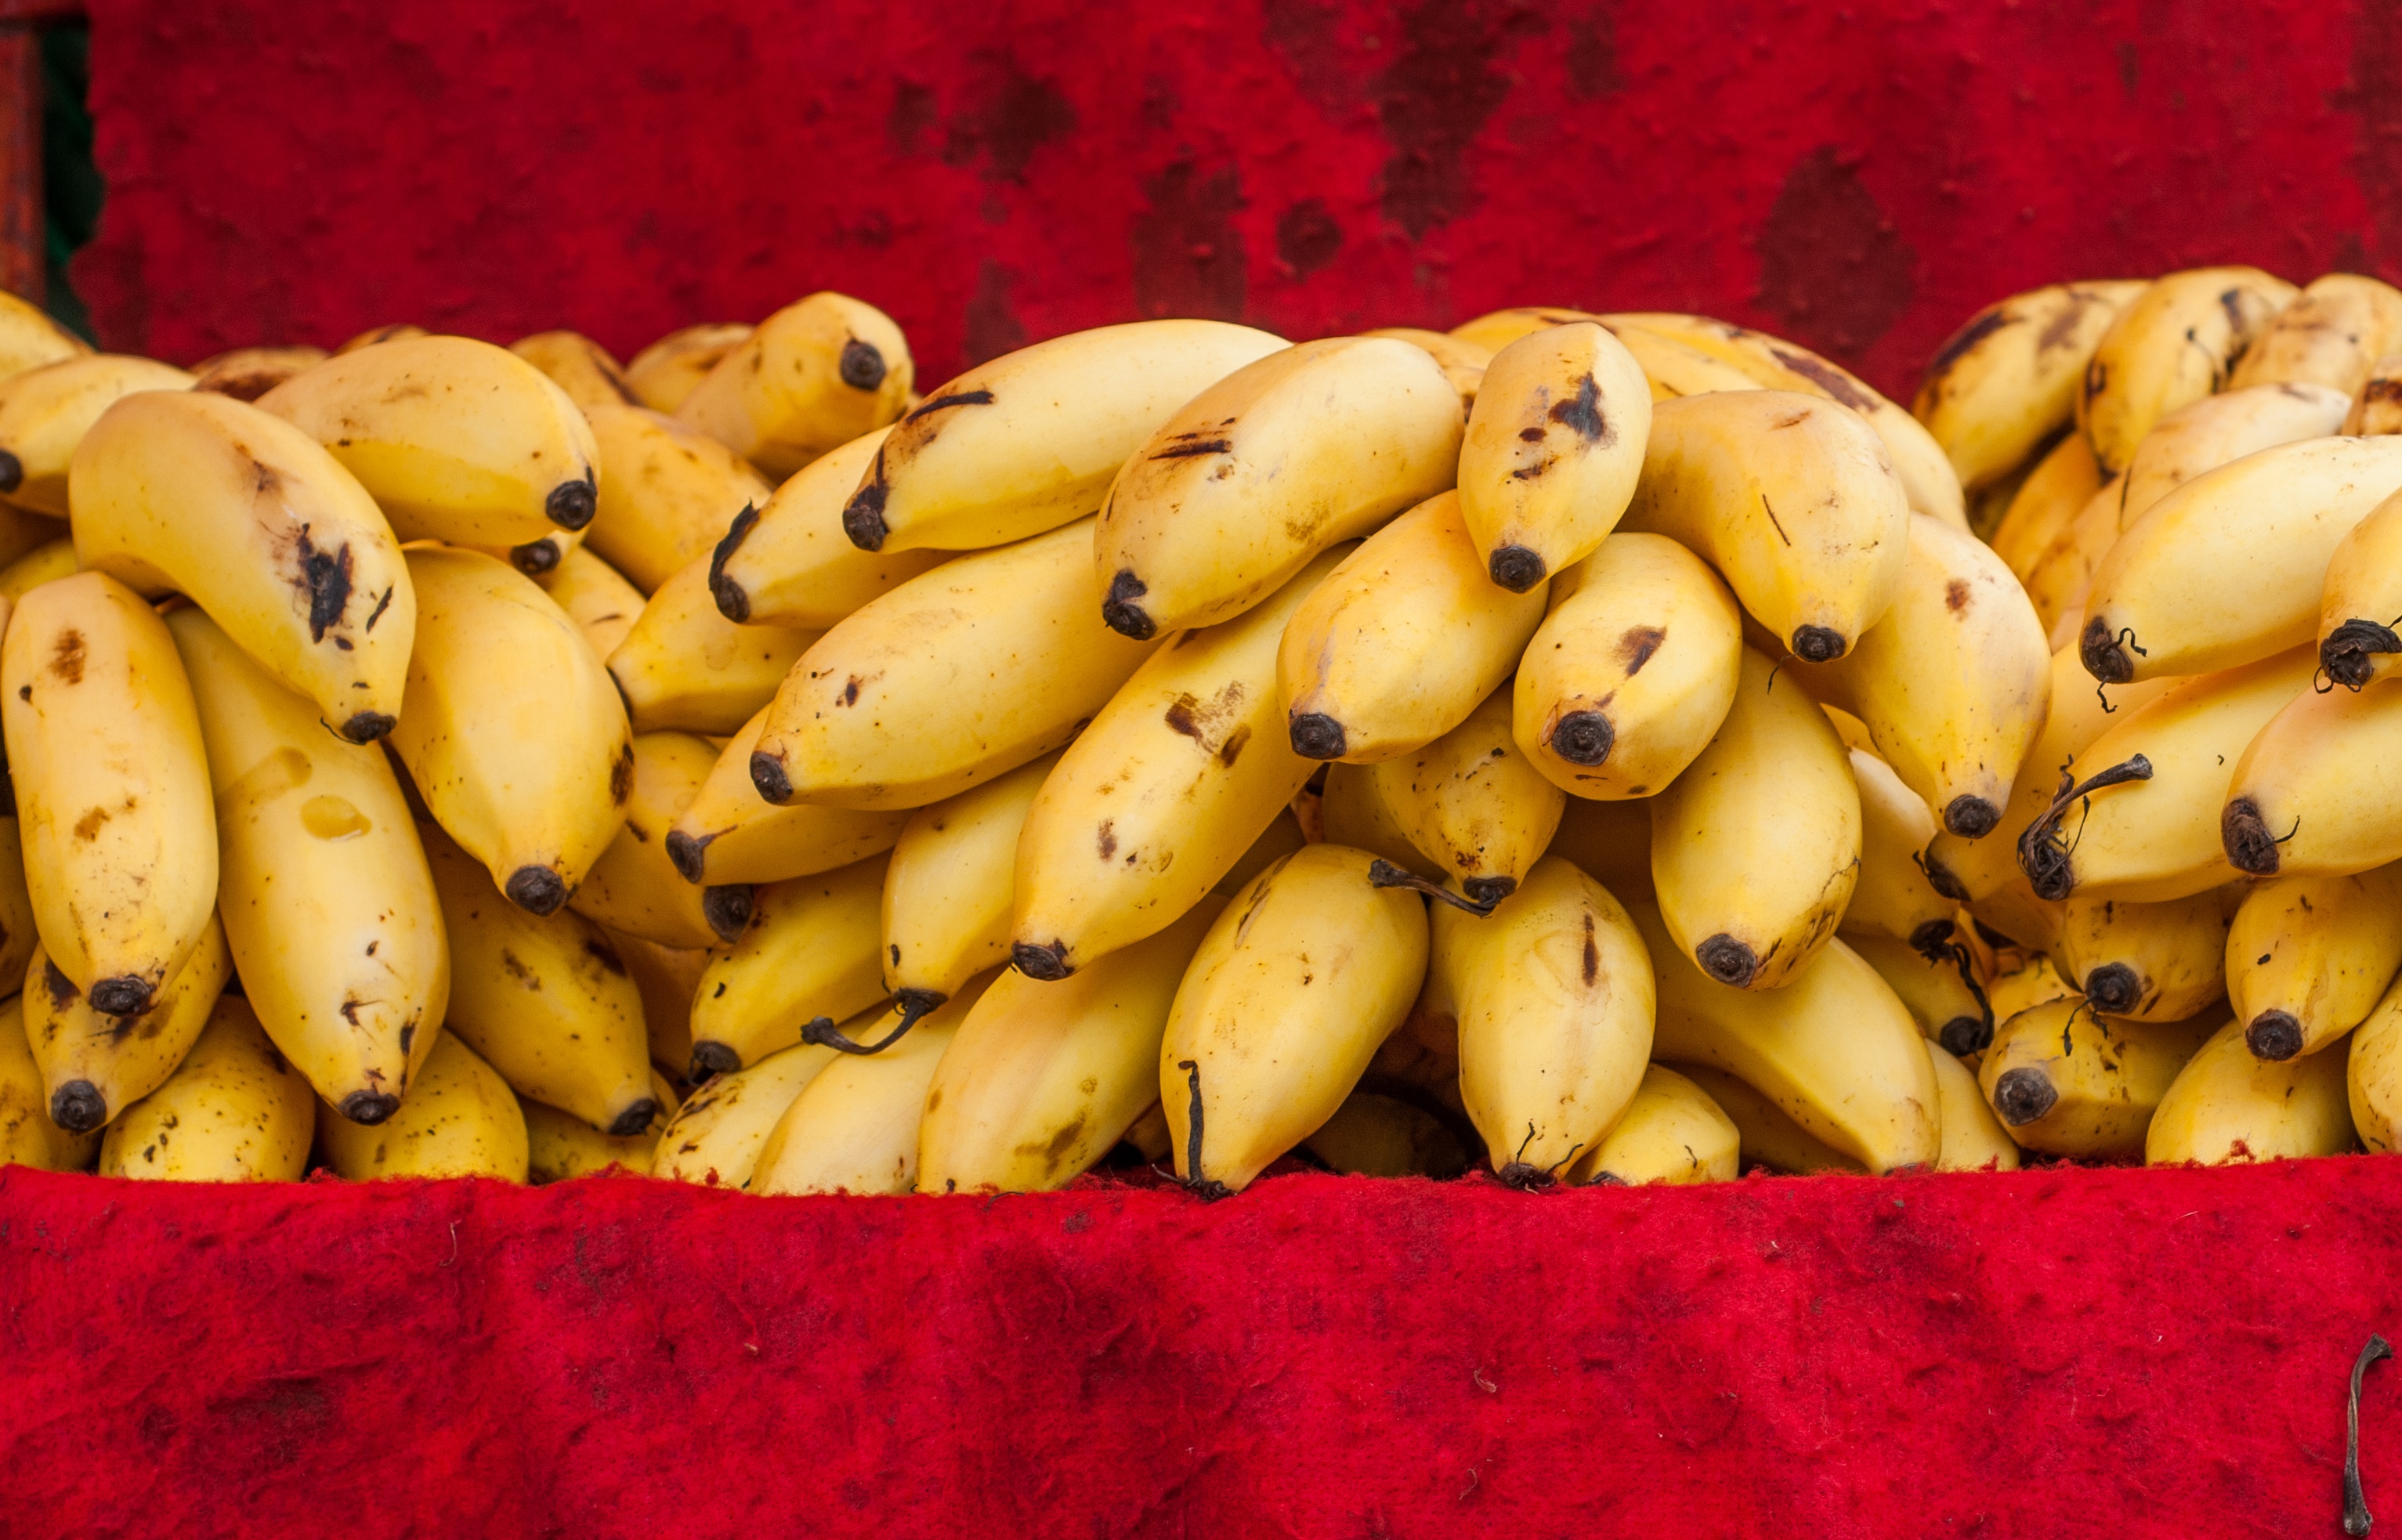
plant, fruit, food, produce, fresh, market, banana, healthy, grocery, bananas, supermarket, sale, organic, flowering plant, land plant, banana family, cooking plantain